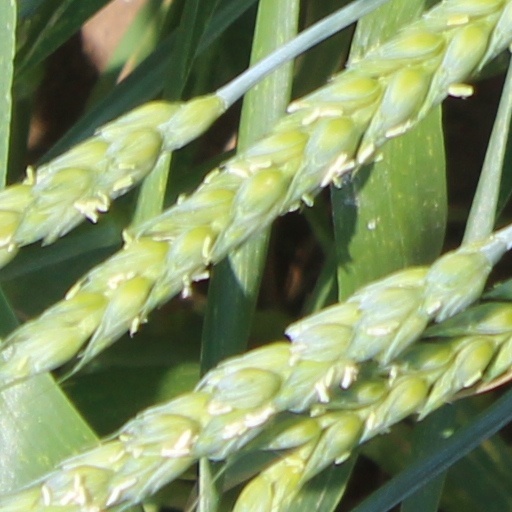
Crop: wheat